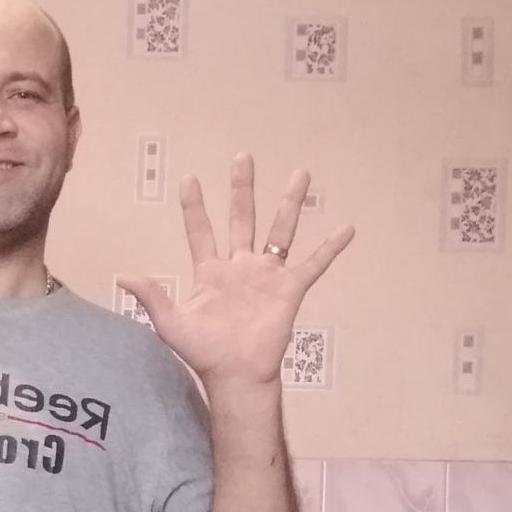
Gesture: palm